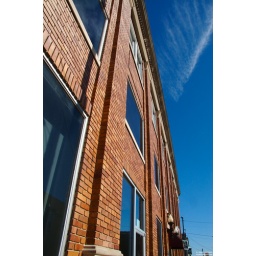
A shot of a downtown building and a nice blue sky on a crisp fall day in Hendersonville, North Carolina.